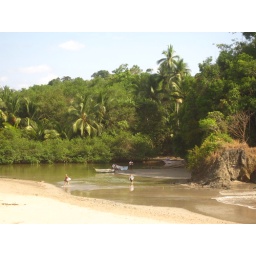
charge to cross the river mouth by boat is 500 colones...